Shinanotakehara Station

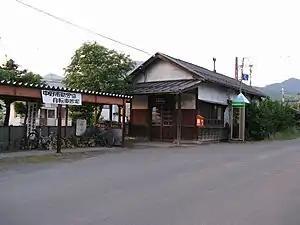
Shinano-Takehara Station in May 2009

is a railway station in the city of Nakano, Nagano, Japan, operated by the private railway operating company Nagano Electric Railway.